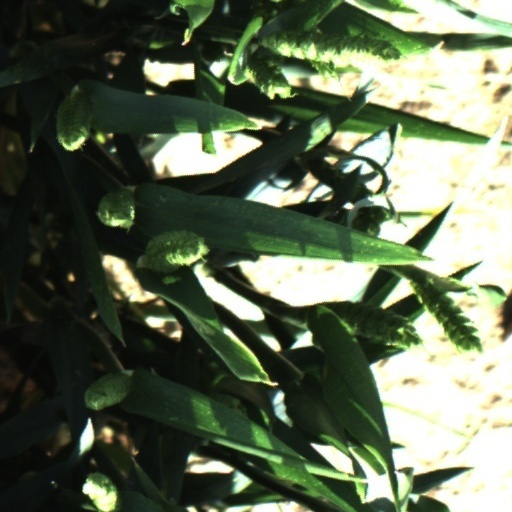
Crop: wheat